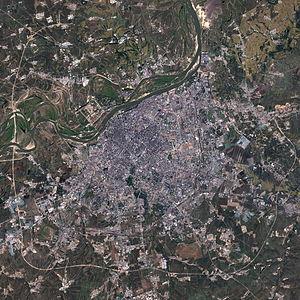
La catastrophe de l'usine pétrochimique de Jilin en Chine consiste en une série d'explosions qui se sont produites dans une usine pétrochimique de la ville de Jilin dans la province du même nom en Chine le 13 novembre 2005. Une quantité de benzène et de nitrobenzène, estimée à une centaine de tonnes, s'est alors déversée dans la rivière Songhua, un important affluent du fleuve Amour.